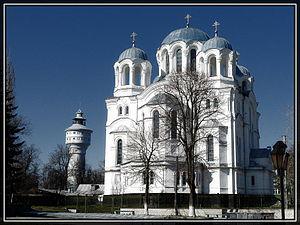
Hloukhiv ou Gloukhov est une ville de l'oblast de Soumy, en Ukraine, et le centre administratif du raïon de Hloukhiv. Sa population s'élevait à 33 024 habitants en 2019.